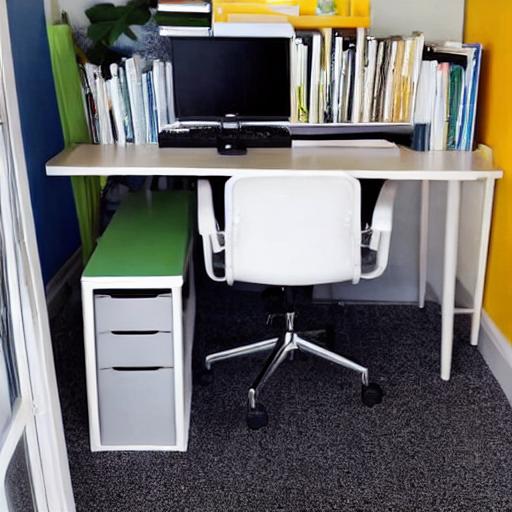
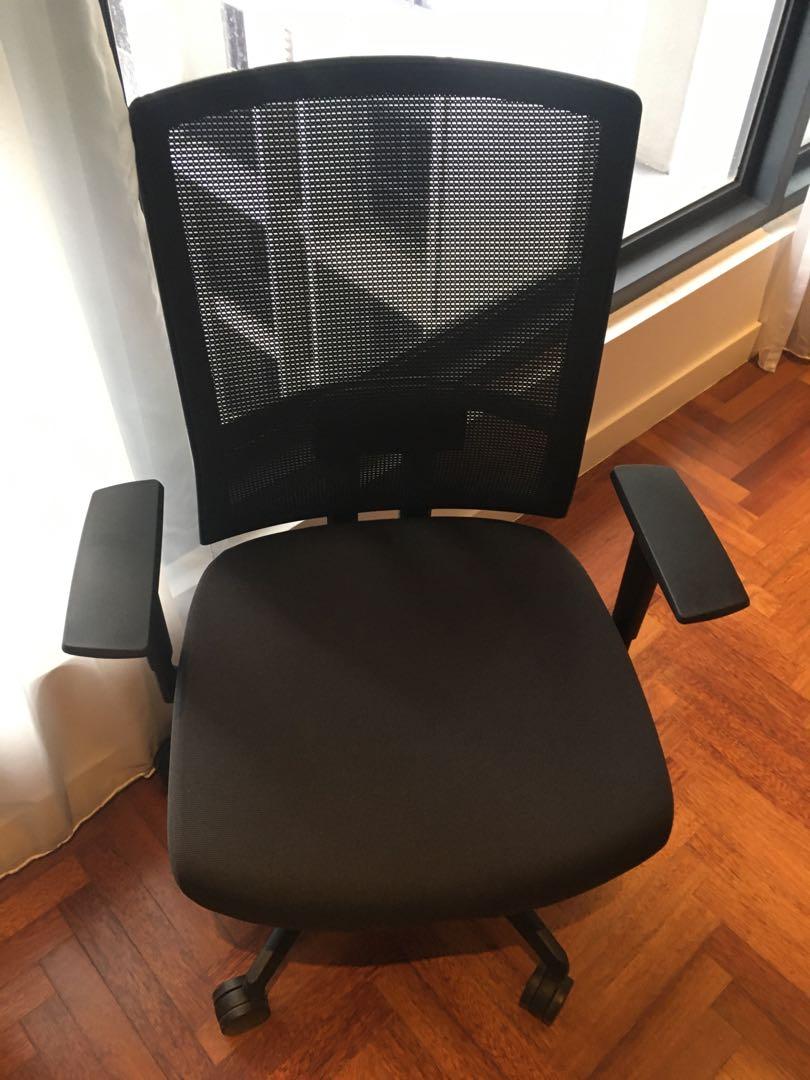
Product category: items_chair
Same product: no